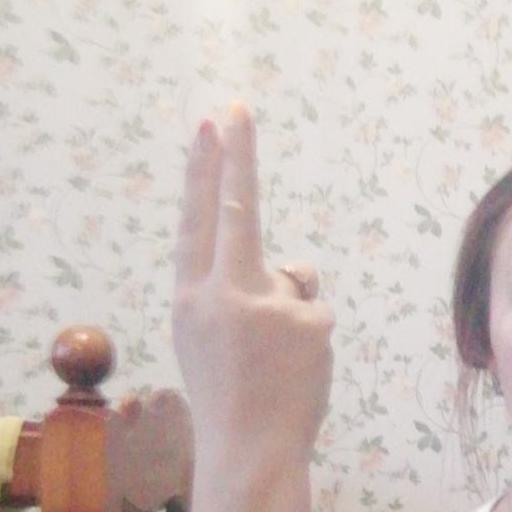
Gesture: two_up_inverted